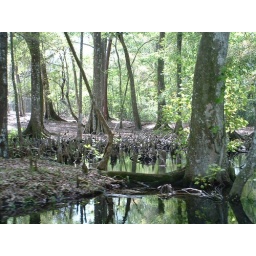
The trees in the swamp had &amp;quot;knees&amp;quot; they use to breath when the swamp water level goes up